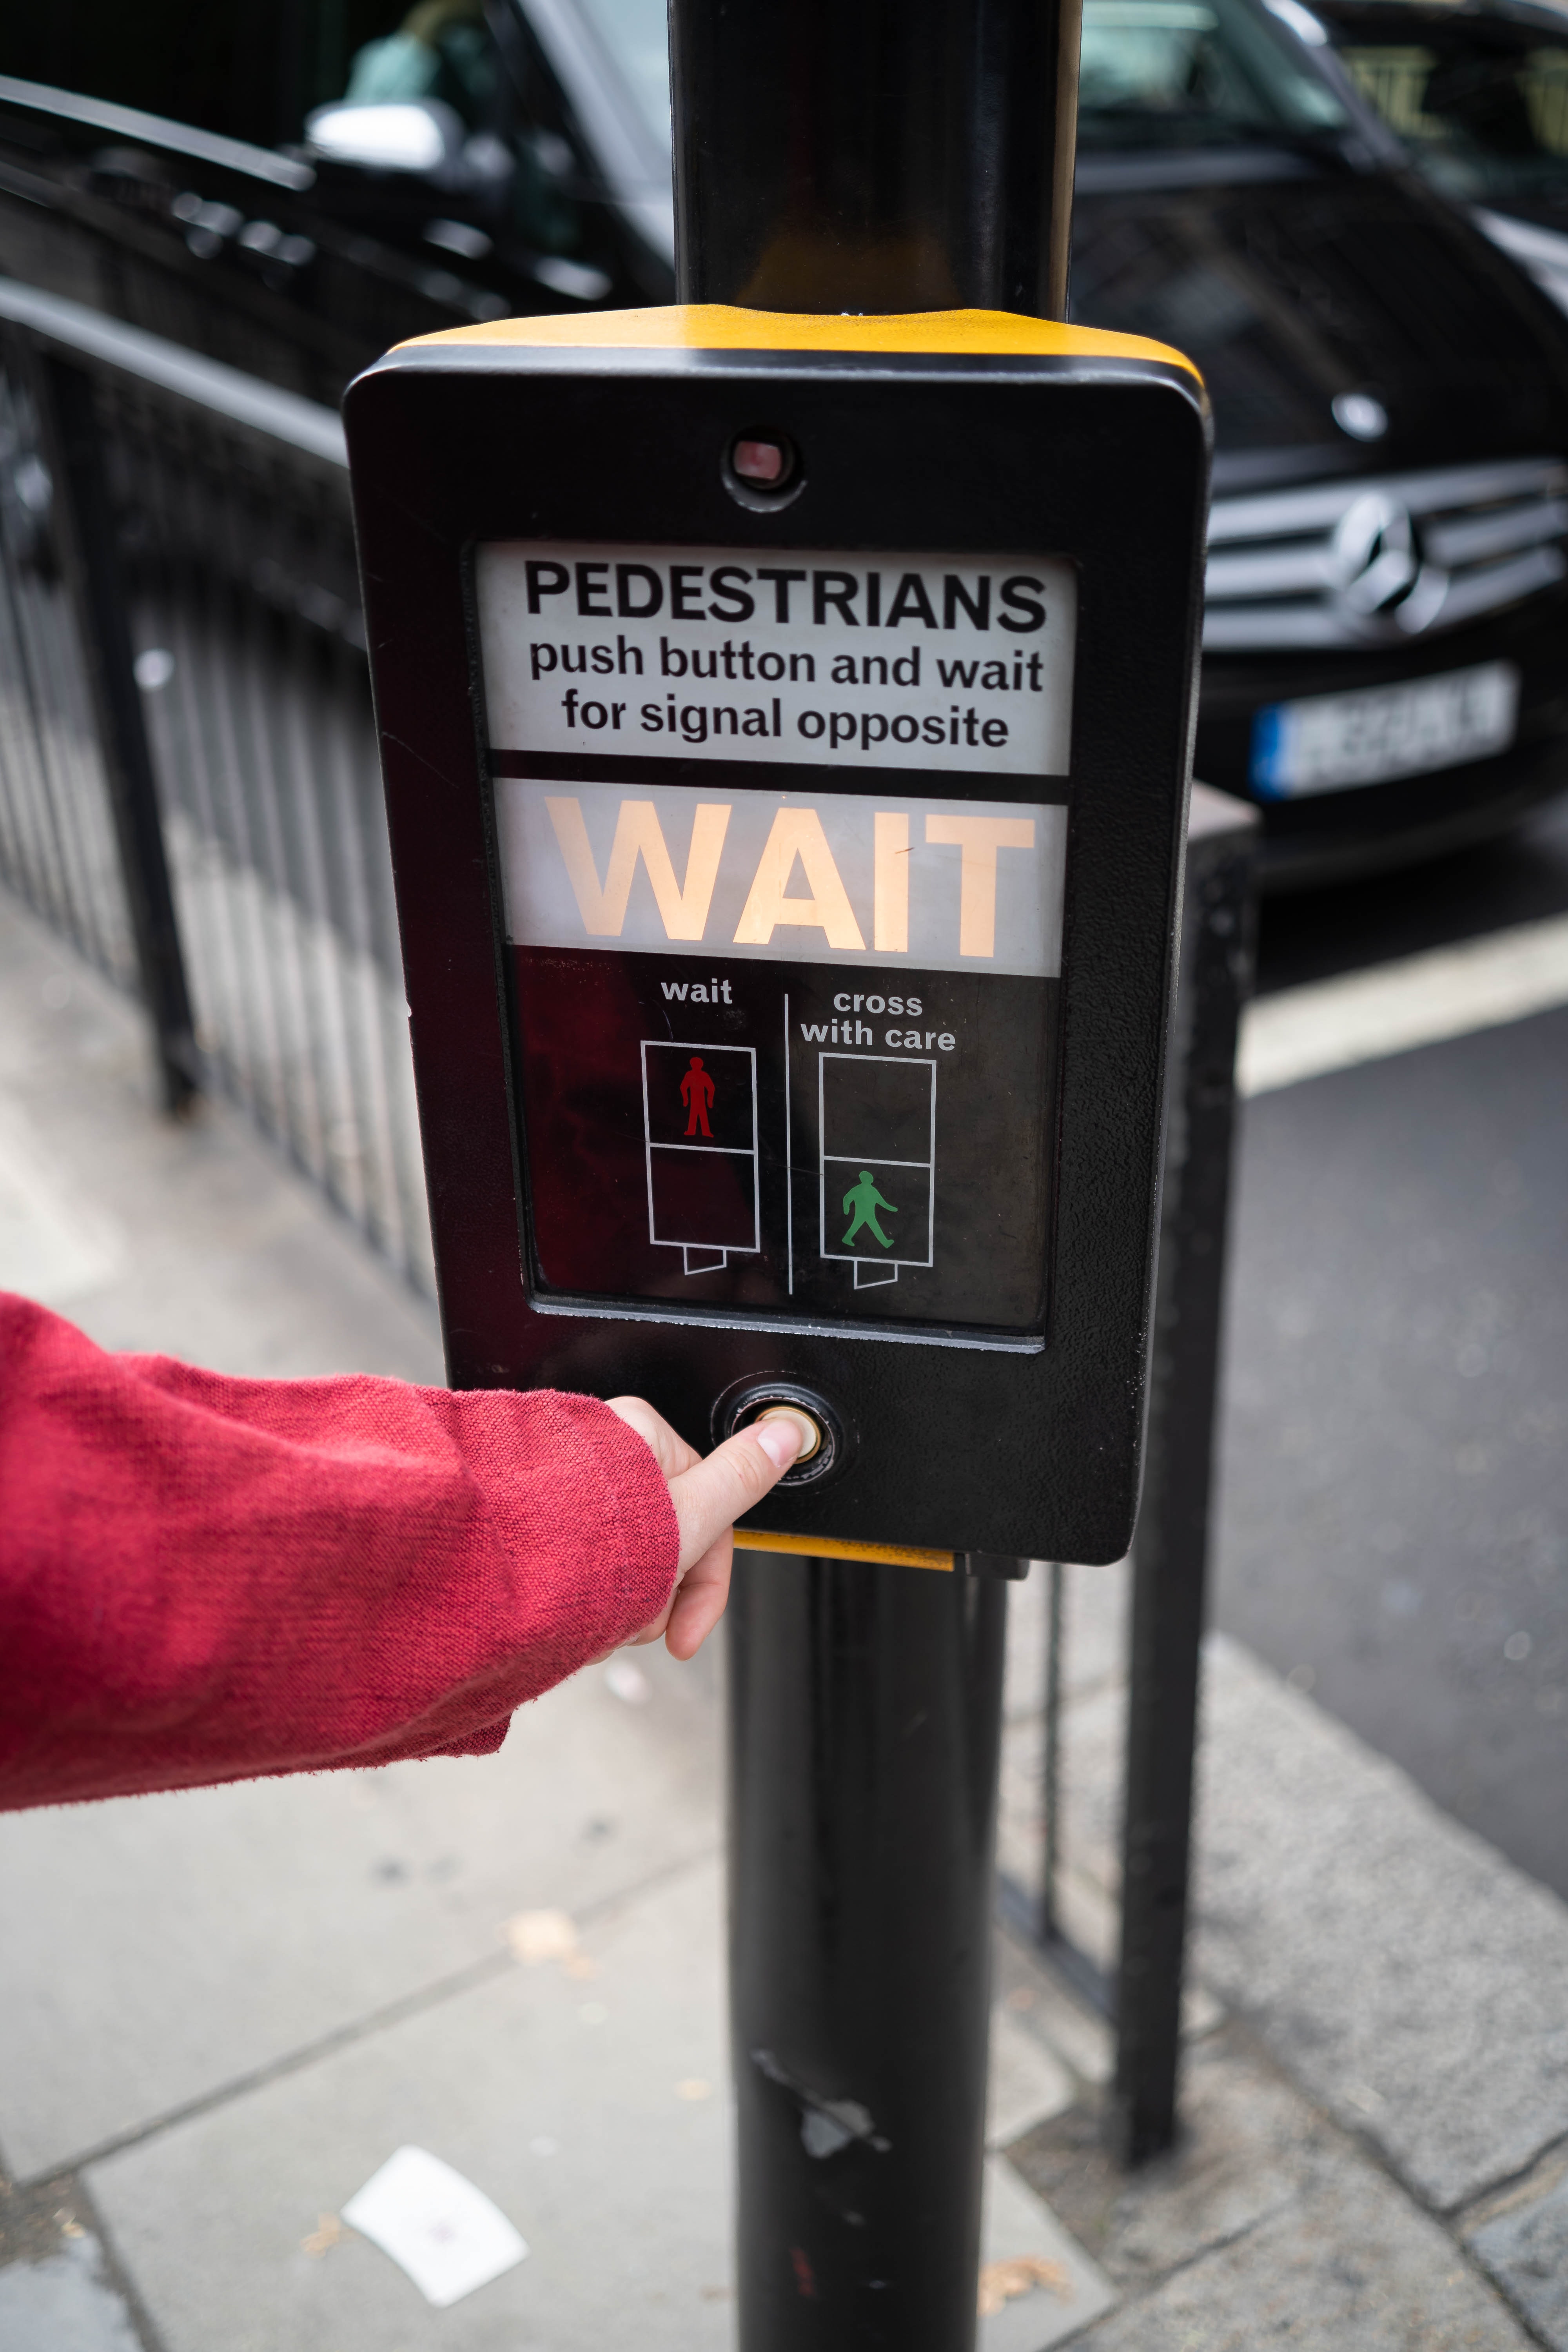
transport, parking meter, parking, gas, road, pedestrian, vehicle, city